Edward F. Boyd

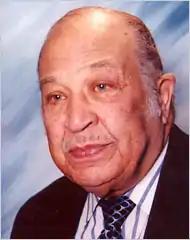

Edward Francis Boyd (June 27, 1914 – April 30, 2007) was an American business executive who was responsible for the marketing of products specifically to African Americans in an era when racial discrimination was rampant and blacks had either been ridiculed or systematically ignored in advertising. His efforts for Pepsi-Cola pioneered the concept of niche marketing and allowed Pepsi to substantially increase its market share in the black community at the expense of Coca-Cola. Boyd was a leader in the African-American business community.